Potato Patches

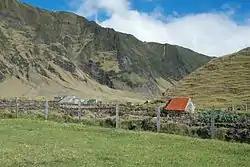
An agricultural field of Potato Patches

Potato Patches, also known as Patches Plain or, colloquially, "The Patches", is an agricultural area and uninhabited rural settlement in Tristan da Cunha, in Saint Helena, Ascension and Tristan da Cunha, an overseas territory of the United Kingdom, in the South Atlantic Ocean.